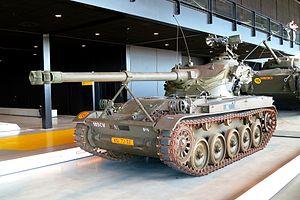
L'AMX-13 est un char léger français produit à 7 700 exemplaires entre 1953 et 1985. Son châssis est décliné en plusieurs versions : char de combat, lance-missile antichars, transport de troupes, canon automoteur de 105 ou 155 mm, postes de commandement, engins du génie, ambulance, etc.